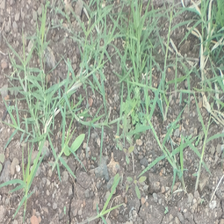
Weed species: Harali_(Cynodon_dactylon)